Bellgrove railway station

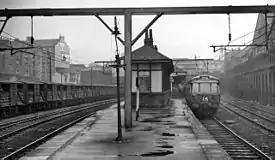
Bellgrove station in 1961

Bellgrove Railway Station is in the East End of Glasgow, Scotland, serving the city's Calton, Gallowgate and south Dennistoun neighbourhoods. The station is approximately to the east of , and is managed by ScotRail.